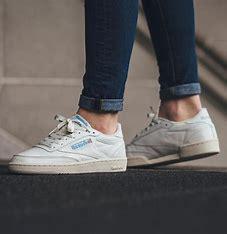
Brand: Reebok
Model: Club C 85